Stroke

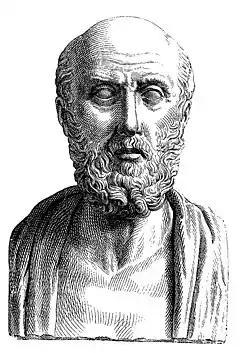
Hippocrates first described the sudden paralysis that is often associated with stroke.

Clinical studies confirm the importance of orthoses in stroke rehabilitation. The orthosis supports the therapeutic applications and also helps to mobilize the patient at an early stage. With the help of an orthosis, physiological standing and walking can be learned again, and late health consequences caused by a wrong gait pattern can be prevented. A treatment with an orthosis can therefore be used to support the therapy.